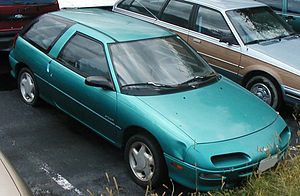
Geo (bilmærke) / Modeller / Geo Storm
Geo er et tidligere amerikansk bilmærke, som eksisterede i årene 1988 til 1998. Mærket tilhørte General Motors, og var frem til 1991 forbeholdt det amerikanske marked.